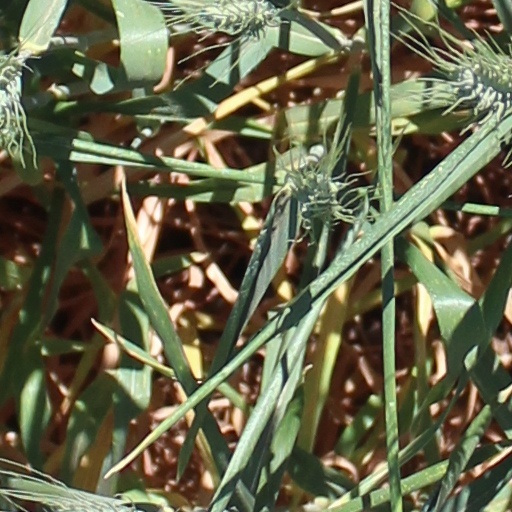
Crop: wheat